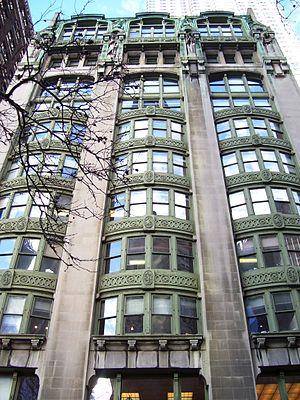
Le Old New York Evening Post Building est l'ancien bureau et imprimerie du journal New York Evening Post situé au 20 Vesey Street entre Church Street et Broadway dans le Financial District de Manhattan, à New York. Il a été construit en 1906-07 et a été conçu par l'architecte Robert D. Kohn pour Oswald Garrison Villard, qui possédait le Post à l'époque, et est considéré comme "l'un des rares bâtiments Art nouveau exceptionnels" jamais construits aux États-Unis.